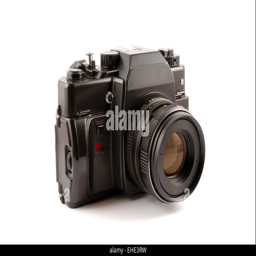
the old film camera on a white background